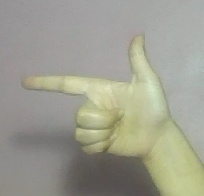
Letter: yaa